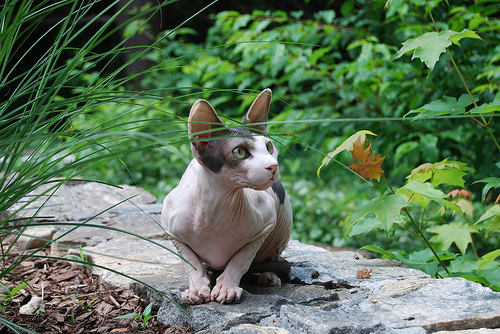
Animal: cat
Breed: sphynx